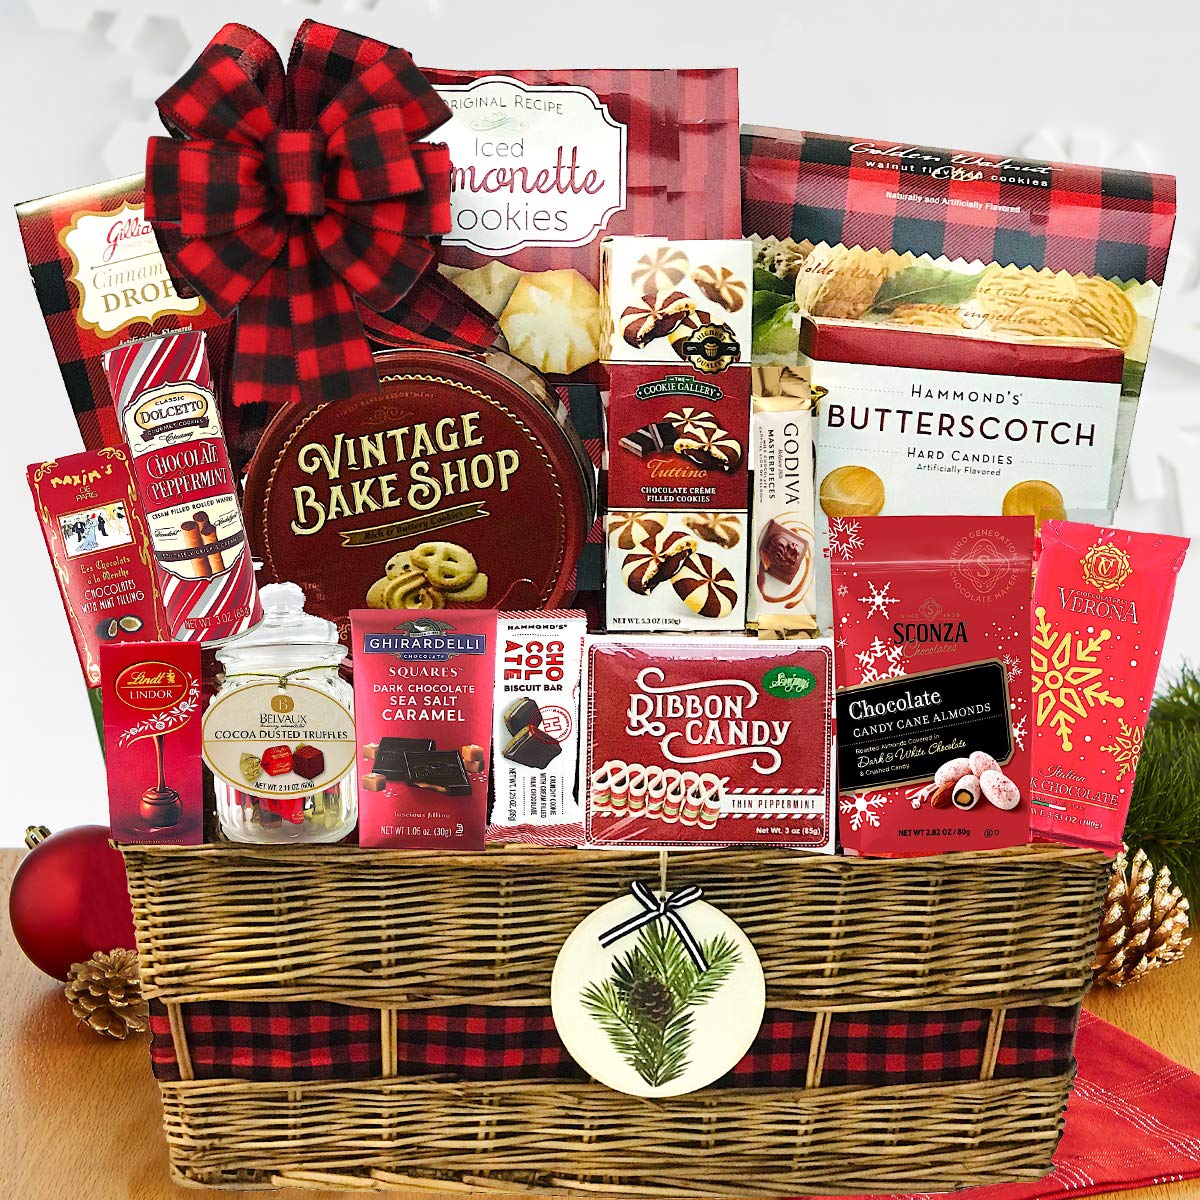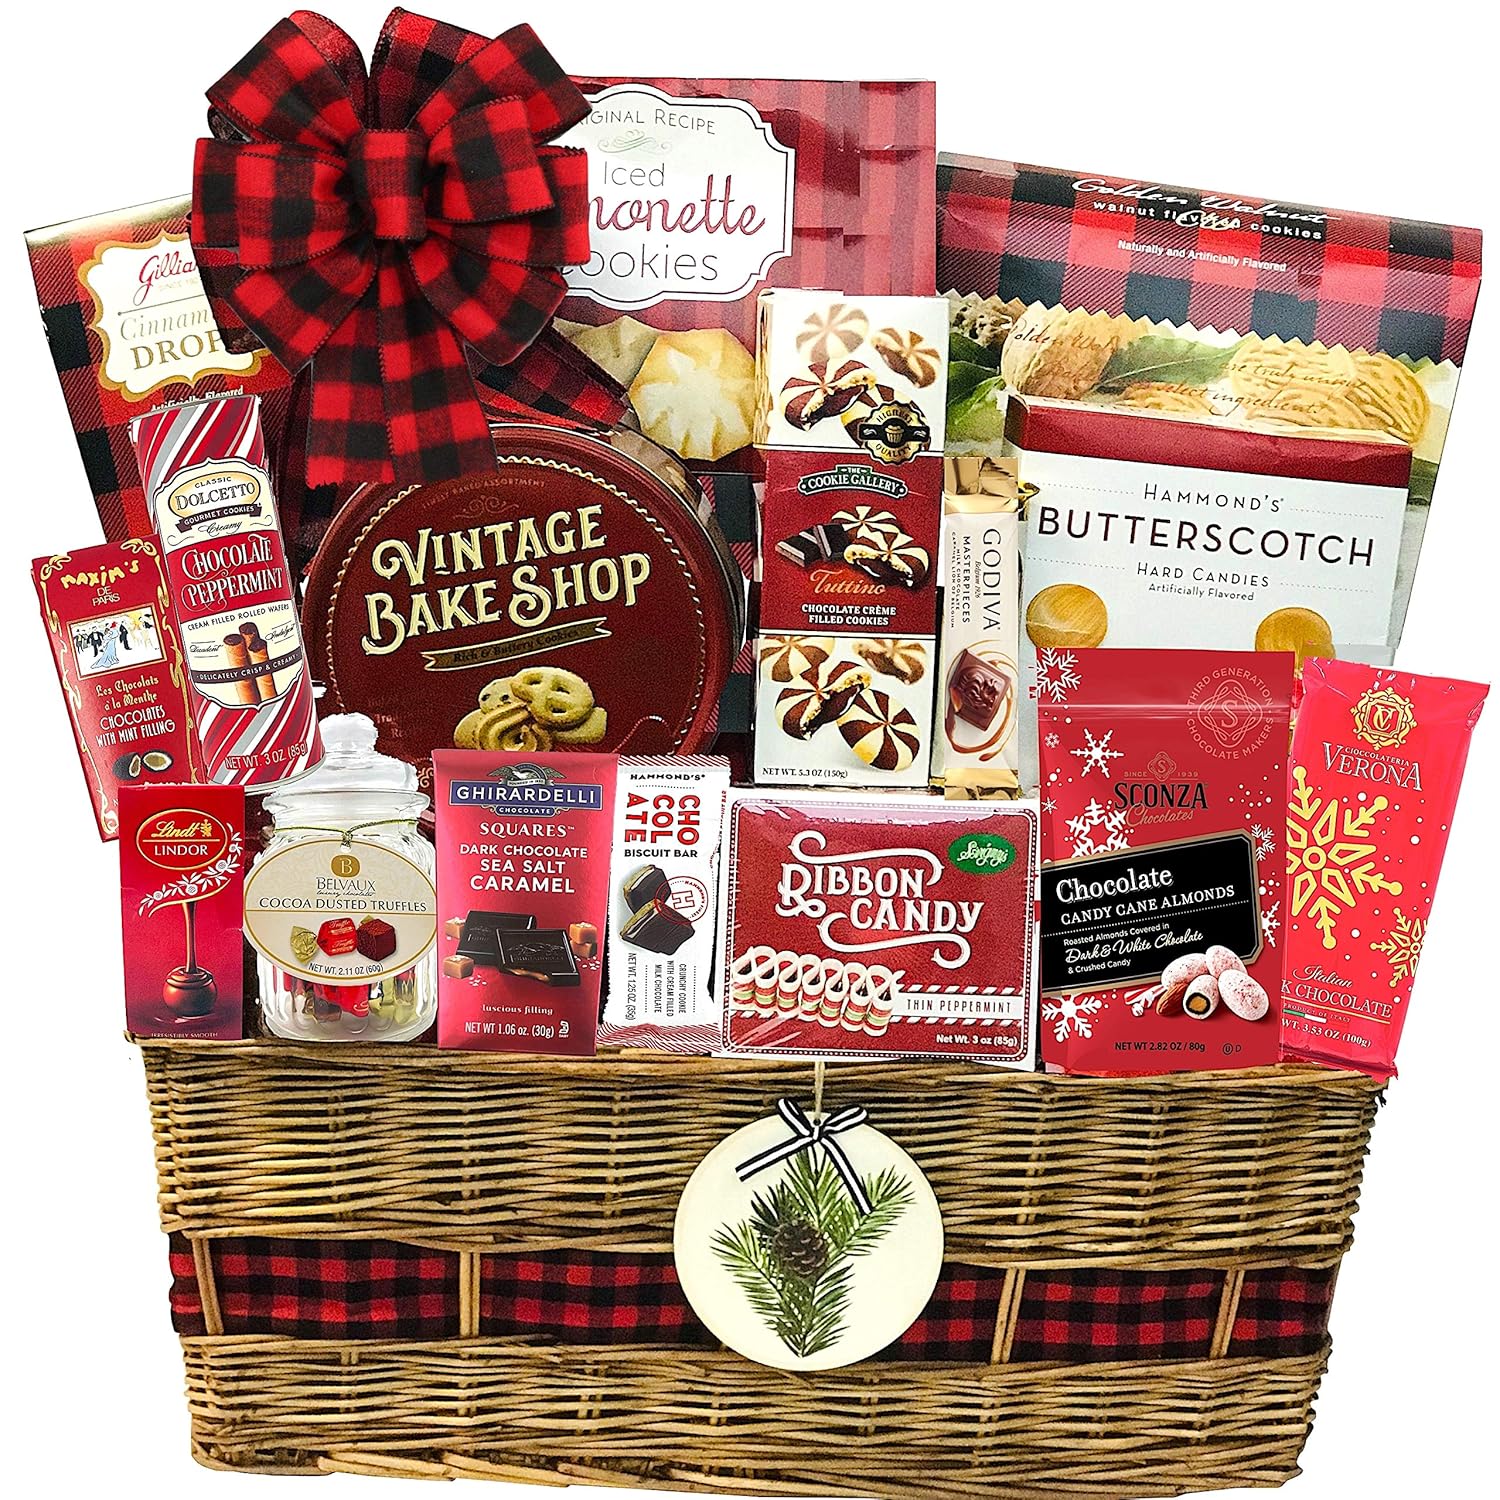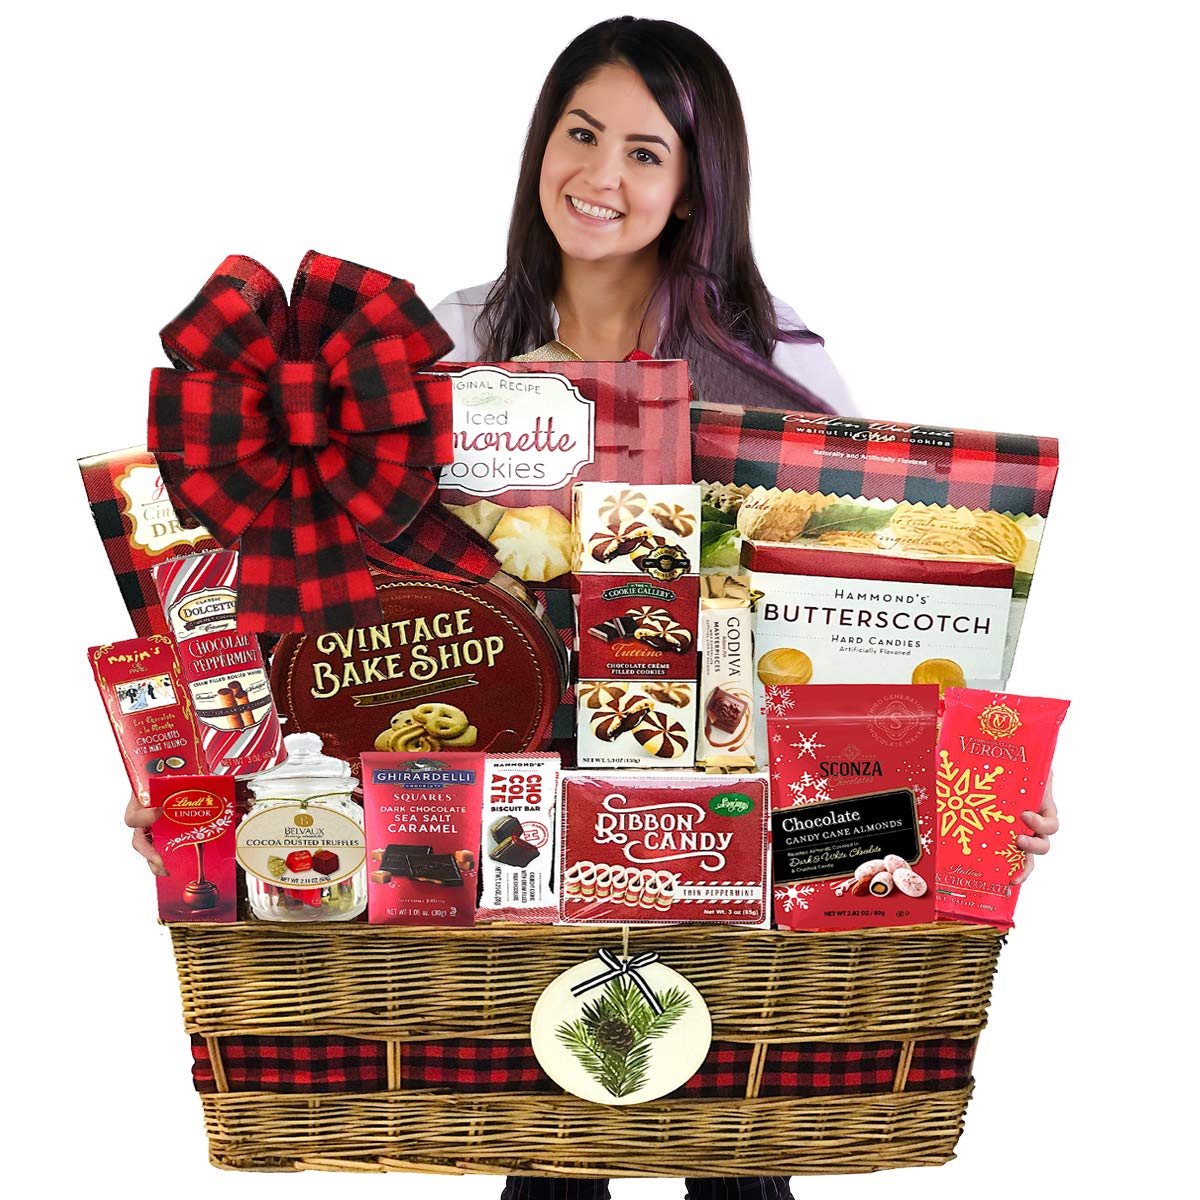
LA Signature - Holiday Extravaganza Christmas Holiday Gift Basket - Assortment For 2020 Christmas Holiday Season-Gift Box-Keepsake Wicker-Gift Basket-Corporate Gift Box (Red)
Category: Grocery
This very special time of the year deserves a Grand celebration! Make it a memorable Holiday with this “Grand Traditions Holiday Basket” The best of the best all placed together in a traditional Wicker Basket. Truly, a galore of delights reunited to make this Holiday Season simply spectacular! Such delicacies included in this gift are Hammon’s Chocolate Biscuit Bar, Sevigny’s Ribbon Candy, Thin Peppermint; Viintage Bake Shop Rick & Buttery Cookies, Sconza Candy Cane Almonds, Cookie Gallery Tuttino Chocolate Cream Cookies; Golden Walnut, Walnut Flavored Cookies; Belvaux Traditional Truffles; Dolcetto Wafer Rolls; Original Recipe Iced Almonette Cookies; Maxim’s Chocolates with Mint Filling;; but wait! Just when you think it’s over… indulge in decadent Hammond’s Butterscotch Flavored Hard Candies, Godiva Masterpieces Bar Milk Chocolate Caramel Belgian Lion, Smooth Ghirardelli Milk Chocolate with Caramel Filling, Cioccolateria Verona Bar, Italian Milk Chocolate and the exceptional warm essence of Holiday spirits with Gilliam Cinnamon Flavored Hard Candies and oh so much more!
Features: A truly impressive gift! This value packed grand holiday gift basket is loaded with goodies and treats presented with elegance and holiday cheer. It's not just a gift, it's a Extravaganza Gift Giving experience! Get lost in the rich flavor of a Snacks, Cookies, chocolate, coffee or in of cup of chocolatey hot cocoa. | Divine chocolates, decadent sweets and savory nibbles abound in this beautiful gift that a special someone deserves. After the snacks are gone, the basket makes a great holiday decor or storage of numerous collections for years to come! | Gift basket is pre-arranged in a Wicker decorative basket with confetti, wrapped in clear cellophane, and tied with an elegant Bow Ribbon from. Each basket ships in heavy-duty bubble wrap and carefully packaged in a fitted box to arrive